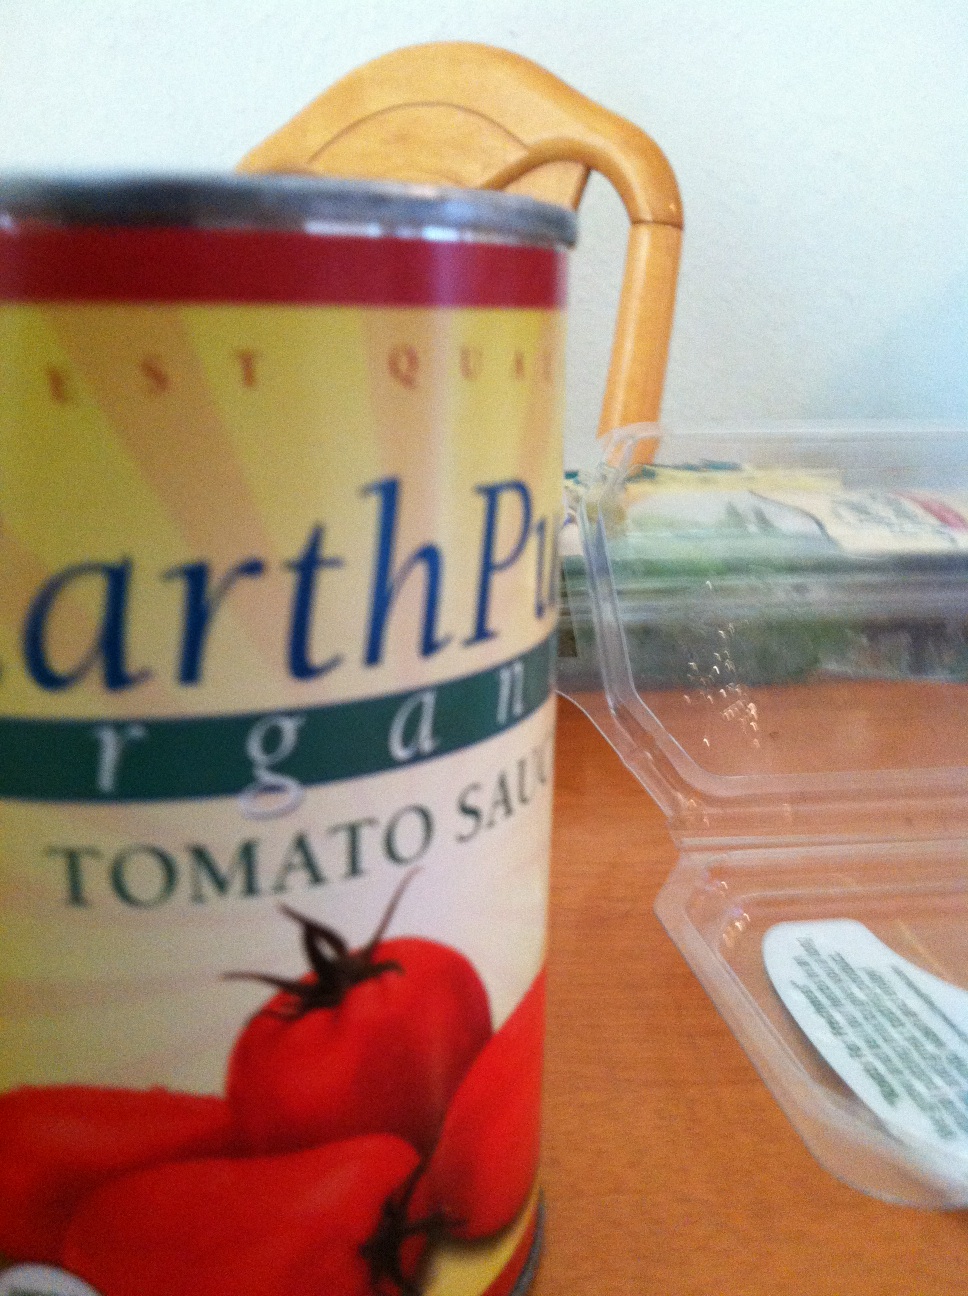Question: If possible, can you tell me what is in this can, please?
Answer: tomato sauce